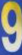
Number: 9